Conversion of Kartli (chronicle)

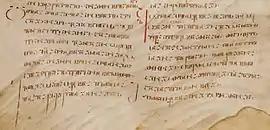
"CoK chronicle", Shatberdi Codex.

The Conversion of Kartli ( "moktsevay kartlisay", Asomtavruli: ႫႭႵႺႤႥႠჂ ႵႠႰႧႪႨႱႠჂ) is the earliest surviving medieval Georgian historical compendium, independent from The Georgian Chronicles, the major corpus historicum of medieval Georgia. Written in the 10th century, this chronicle follows the history of Kartli (a core Georgian region known to the Classical authors as Iberia, which is sometimes archaically referred to all of Georgia) from the earliest times to the 7th century, making a particular focus on Christianization of Georgians by Saint Nino early in the 4th century.